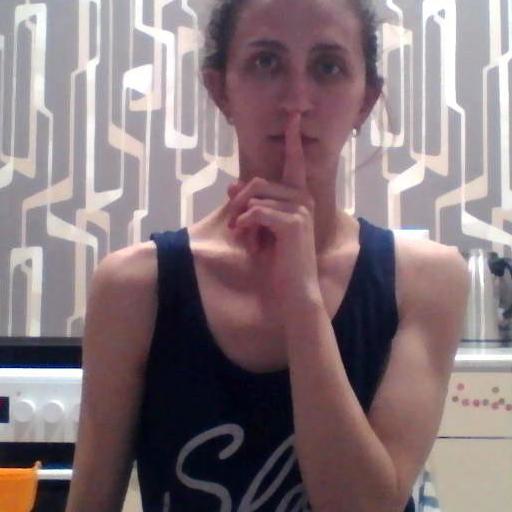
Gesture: mute